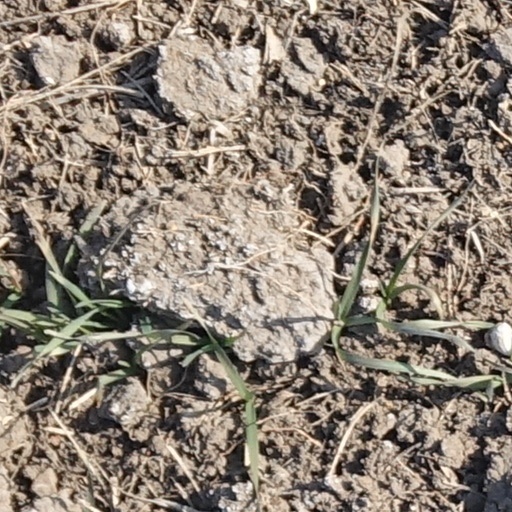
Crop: wheat